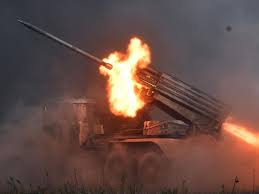
Label: Tornado